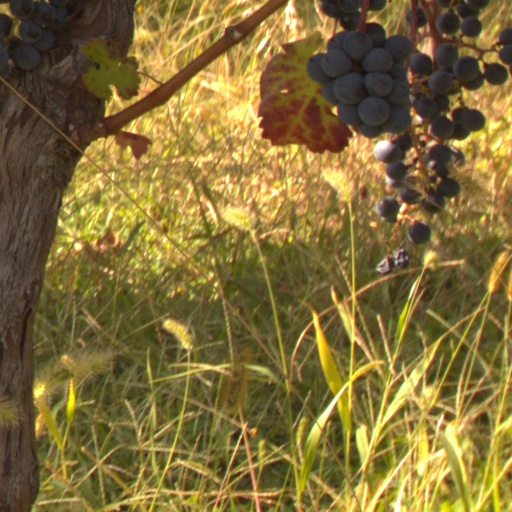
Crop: grape